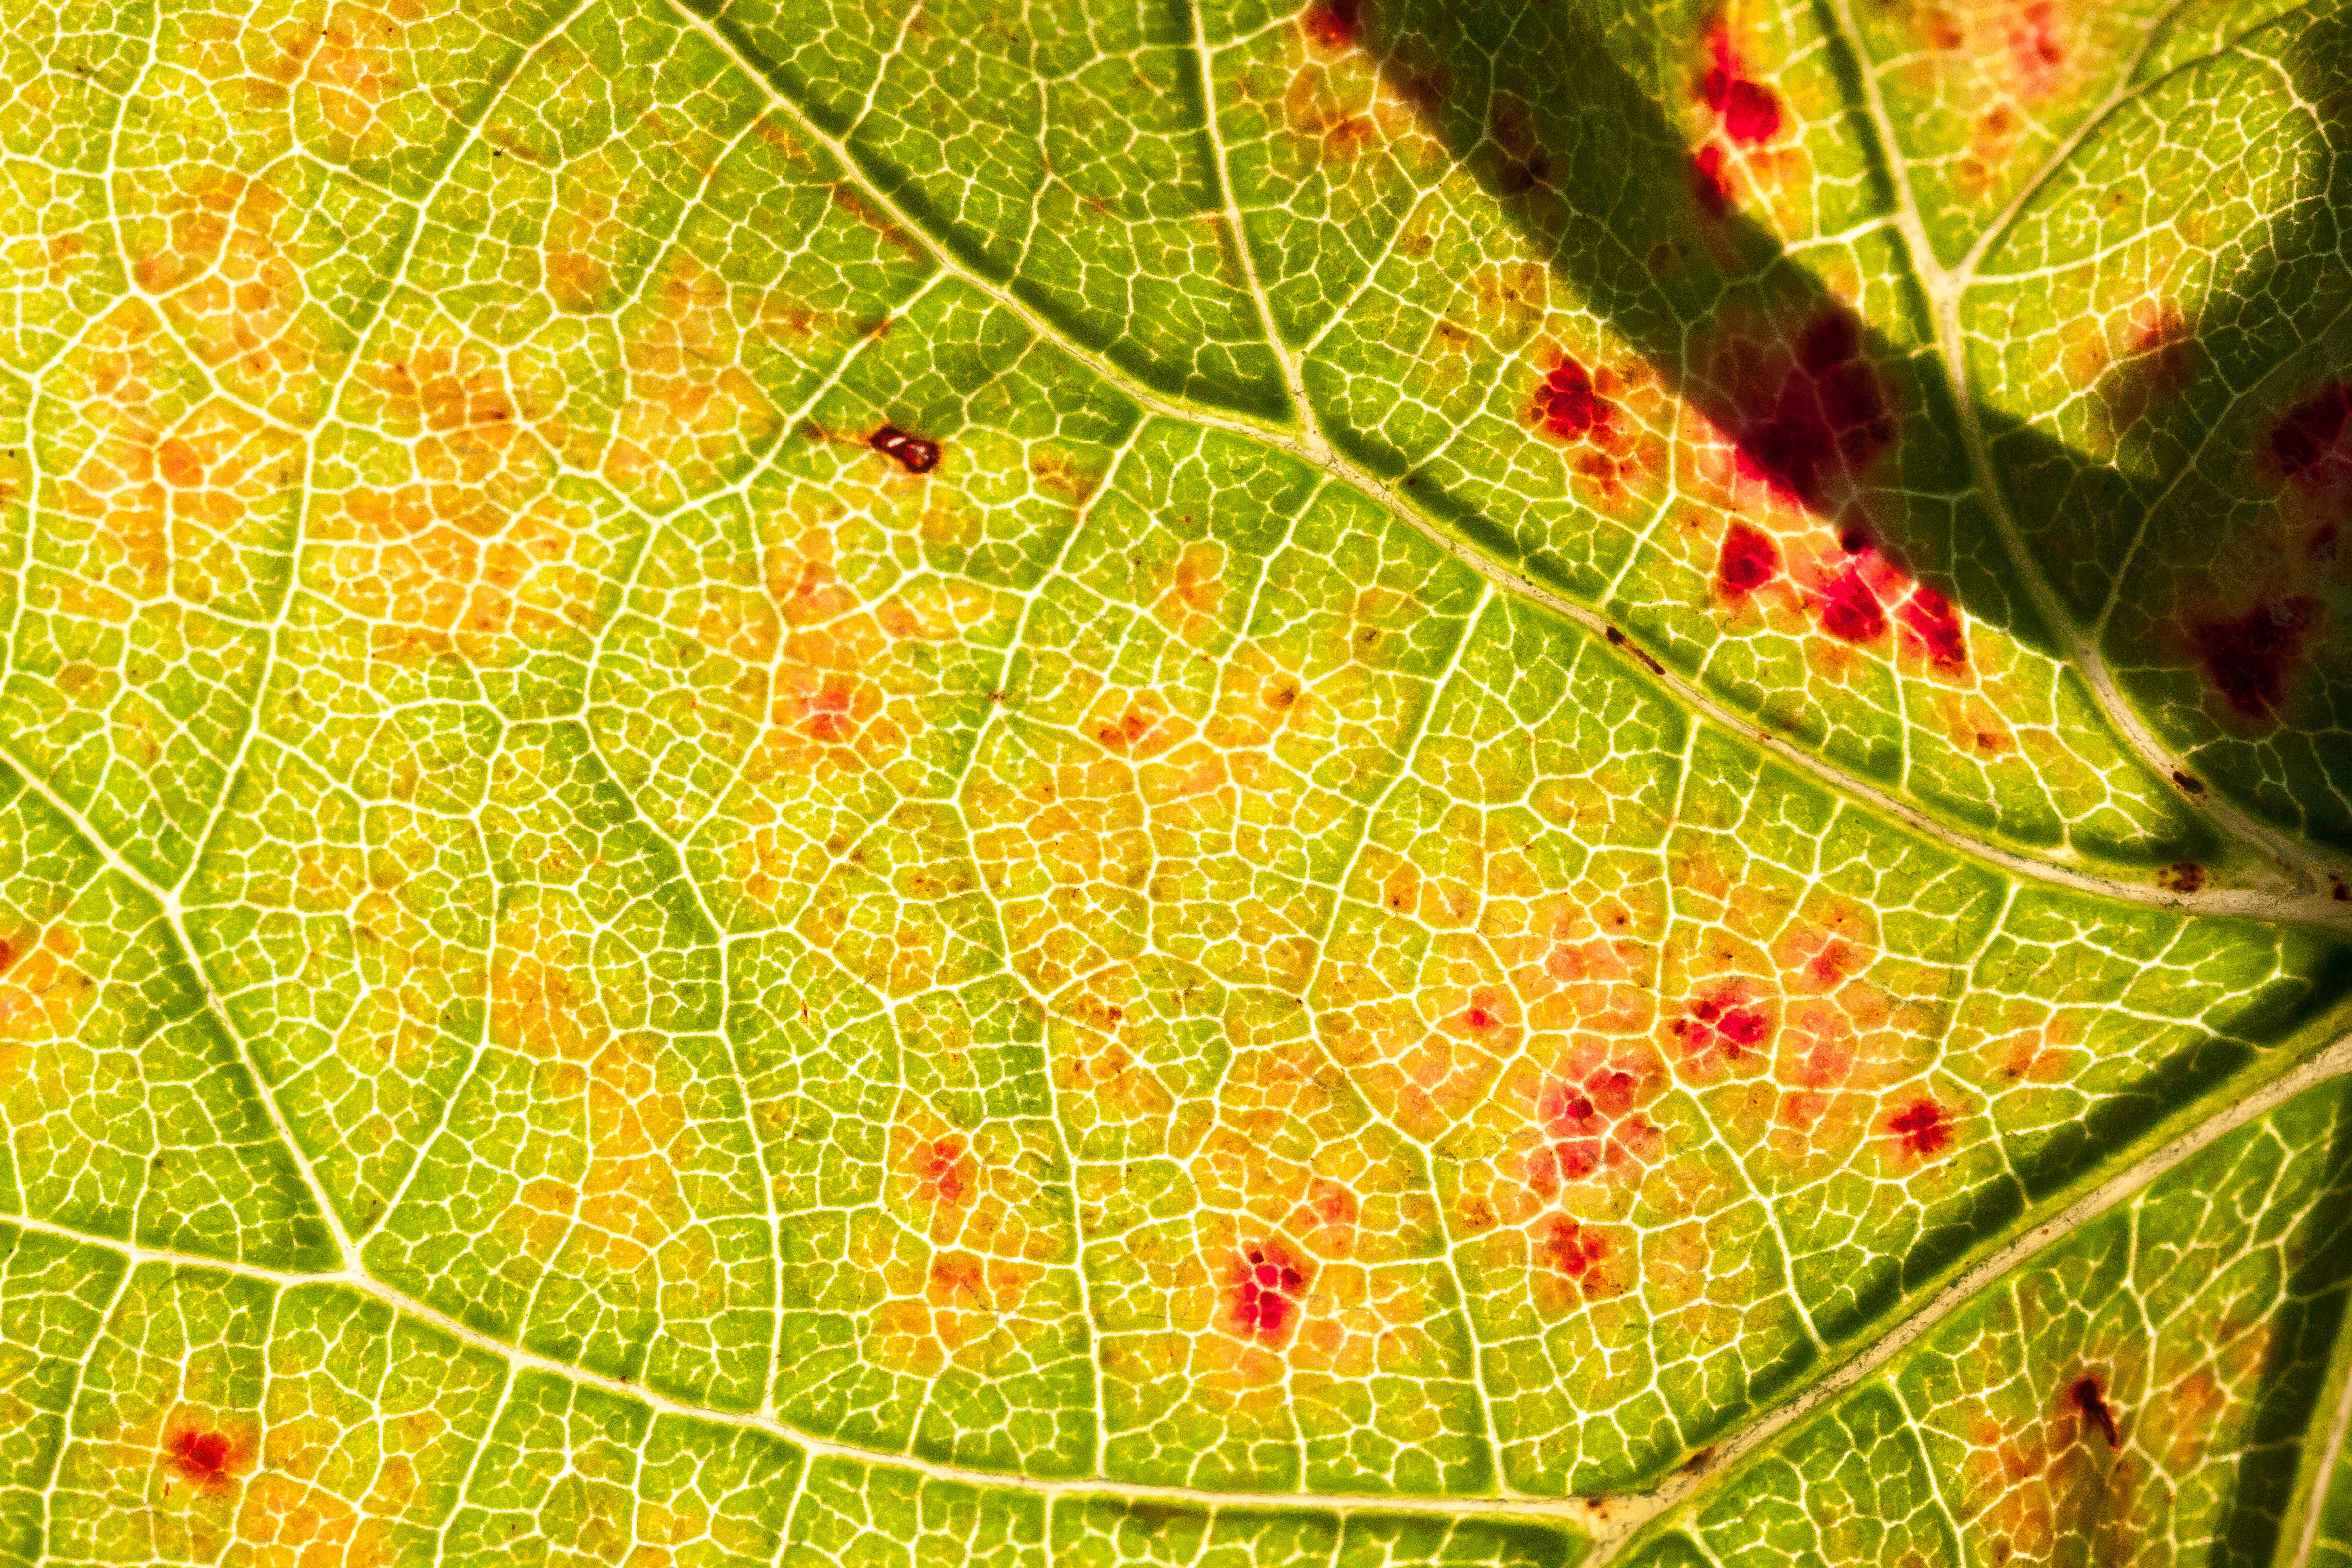
plant, wine, leaf, flower, pattern, macro, autumn, botany, close up, sunny, autumn colours, macro photography, wine harvest